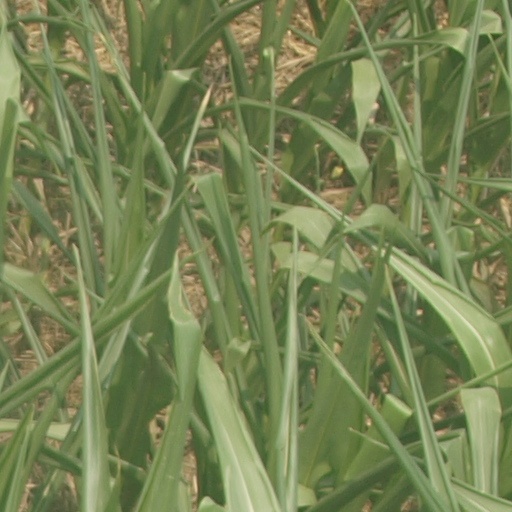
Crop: maize; corn